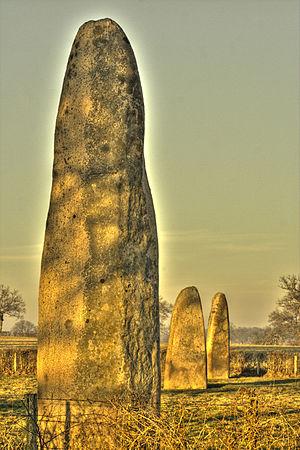
Menhir pres de Couches (Saône-et-Loire), dits Menhirs d'Époigny
Les menhirs d'Époigny sont un groupe de menhirs situés sur le territoire de la commune de Couches, en Saône-et-Loire.